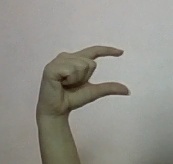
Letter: dal